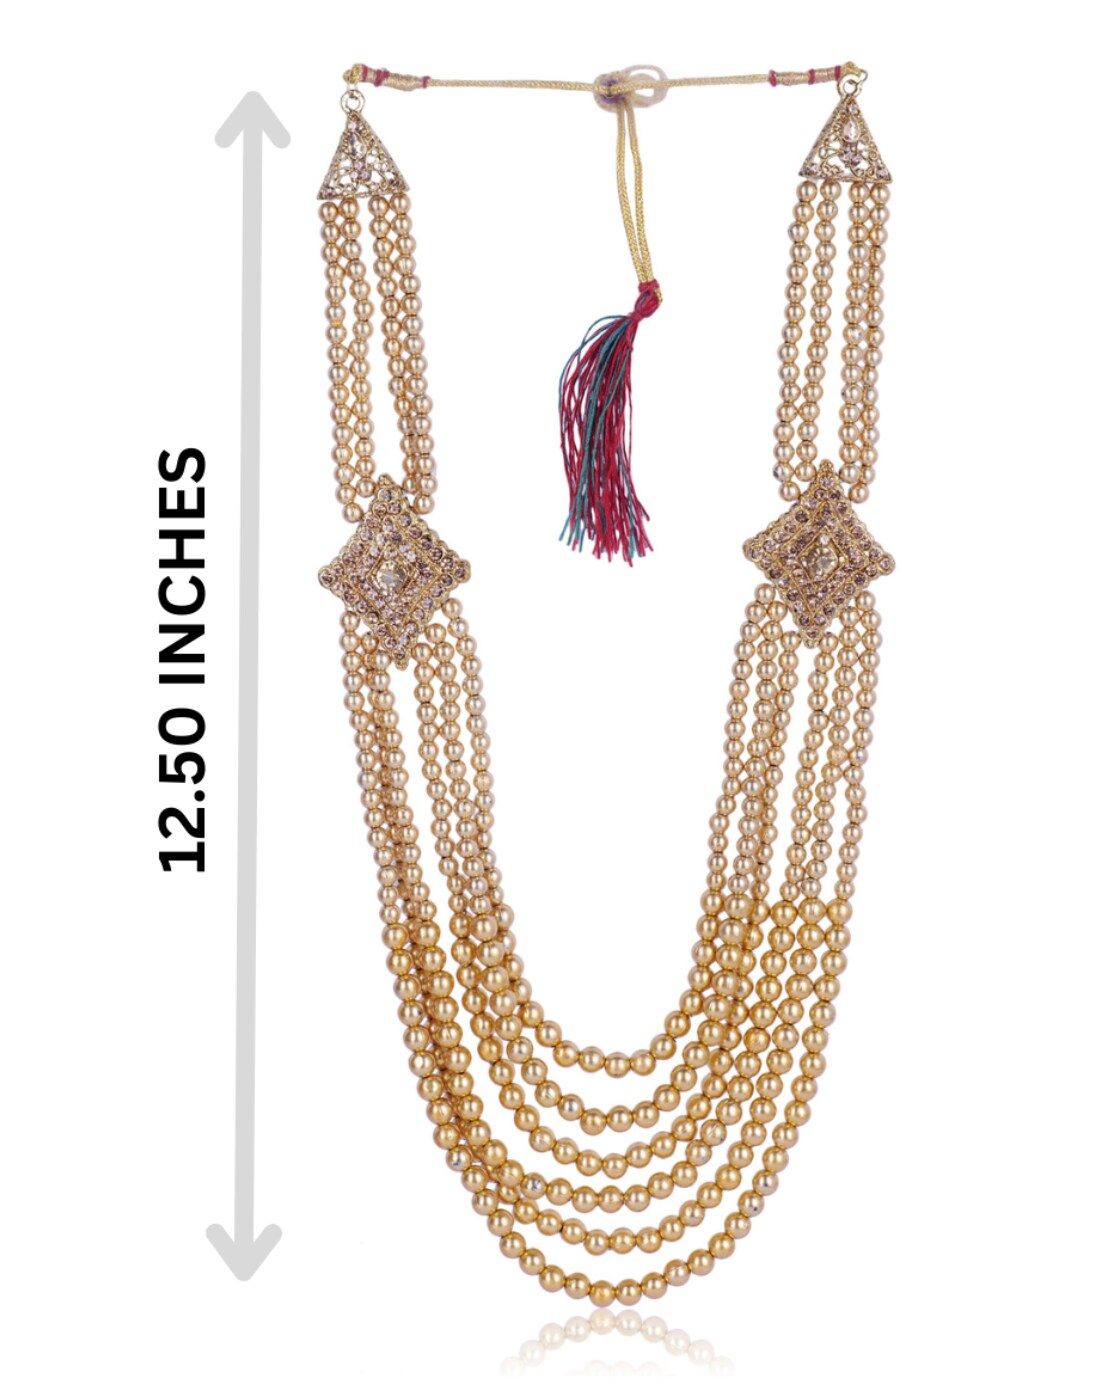
JIYANSHI FASHION: Dulha groom sherwani Necklace/Moti Mala for Men for wedding | Groom Mala and Brooch Set
Type: Chains
Brand: JIYANSHI FASHION
Price: Rs. 779
 Enhance your wedding day look with our Exquisite Groom Mala and Brooch Set, a symbol of elegance and tradition. The vibrant colors and intricate details ensure that it complements your attire, adding a touch of grandeur to your ensemble.
Features: COLOR: CHEEKU,IDEAL: MEN,TRENDING